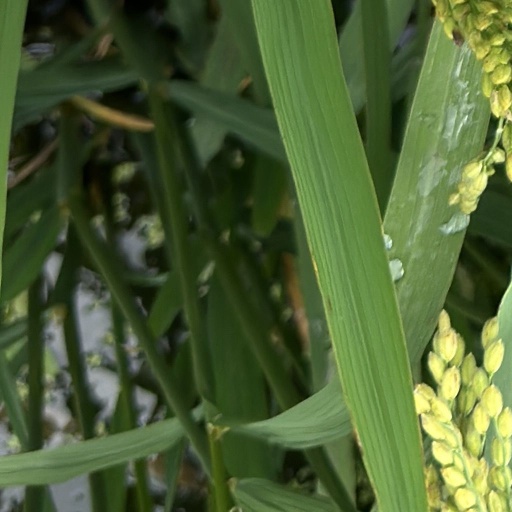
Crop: rice